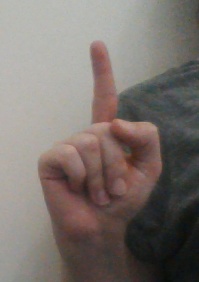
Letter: bb